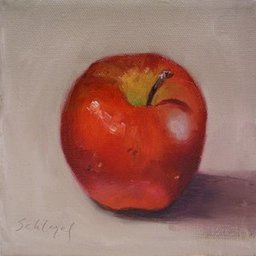
Label: Apple